Quancheng Euro Park

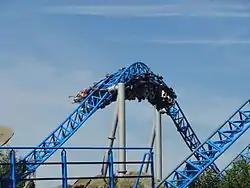
Battle of Blue Fire is based on the Blue Fire model.

Bus routes K906 and K915 serves the Quancheng Ocean World bus station. Quancheng Euro Park is also a 20 minutes drive away from Jinan West railway station and 35 minutes drive away from Jinan railway station. The park is also a 45-minute drive from Jinan Yaoqiang Airport.